Edinson Cavani

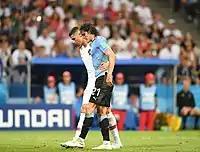

On 6 February 2008, Cavani debuted for the Uruguayan senior team in a 2–2 draw against Colombia, scoring from his own area on the counterattack from a corner. The same year on 22 June, in the final match of the group stage of the 2010 World Cup, Cavani set-up a goal for Luis Suárez in a 1–0 victory over Mexico. Uruguay won Group A and advanced to the knockout stage. On 10 July, he scored against Germany in the third place match to make the score 1–1; Germany went on to win 3–2.